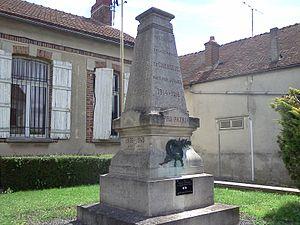
Monument commémoratif aux martyrs de deux guerres à Chenoise. (département de la Seine-et-Marne, région Île-de-France).
Chenoise est une ancienne commune française située dans le département de Seine-et-Marne en région Île-de-France.